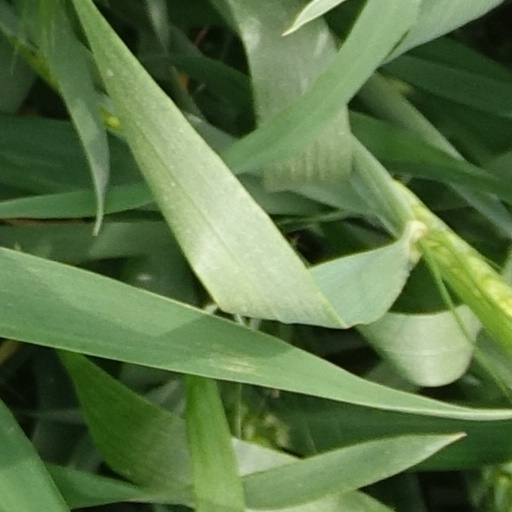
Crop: wheat